Mandarin Daily News

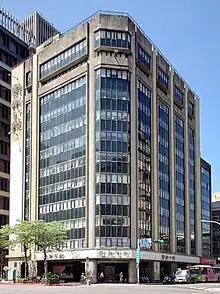
Mandarin Daily News Building on Roosevelt Road in Taipei

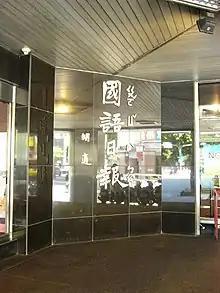
Mandarin Daily News script by Hu Shih

The Mandarin Daily News (Gwoyeu Romatzyh: Gwoyeu Ryhbaw; Zhuyin ㄍㄨㄛˊ ㄩˇ ㄖˋ ㄅㄠˋ) is a traditional Chinese children's newspaper published daily in Taiwan. The main text of the articles is accompanied by Zhuyin (Bopomofo) phonetic script to aid identification of difficult characters. The project was founded on 25 October 1948. In 1949, led by Wu Zhihui, a promoter of the Mandarin movement in Taiwan, along with Chen Songping, Hu Shi, Fu Sinian, and other members of the Mandarin Promotion Committee of the Ministry of Education, Taiwan invited Taiwanese provincial figures such as Huang Chunqing, Du Congming, and Li Wanju to establish a board of directors in March 1949 to strengthen the operation of the newspaper. Mandarin Daily News is not profit oriented, so in terms of business operation, it takes service as the premise and education as the call. In February of the forty ninth year, it was established as the "Mandarin Daily News Agency", with all its operating income used to expand its own business, promote Mandarin education, and serve readers and society.